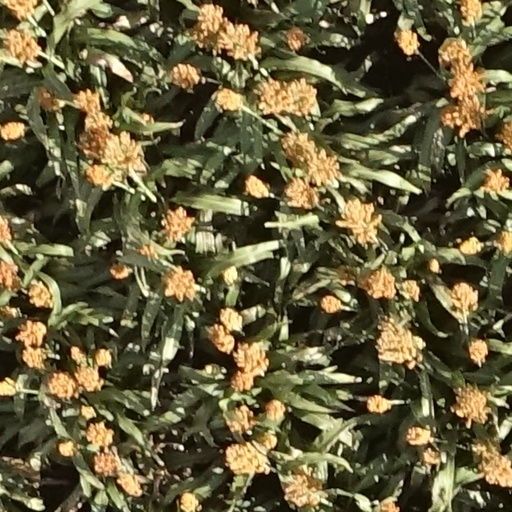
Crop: sorghum